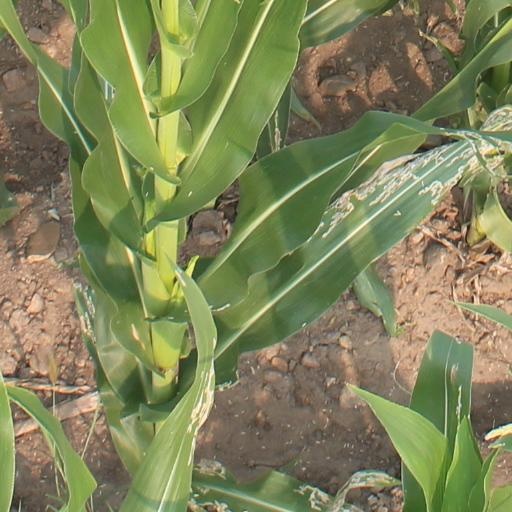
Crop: maize; corn